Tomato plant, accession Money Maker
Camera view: horizontal (90 deg, fisheye); turntable rotation: 150 degrees
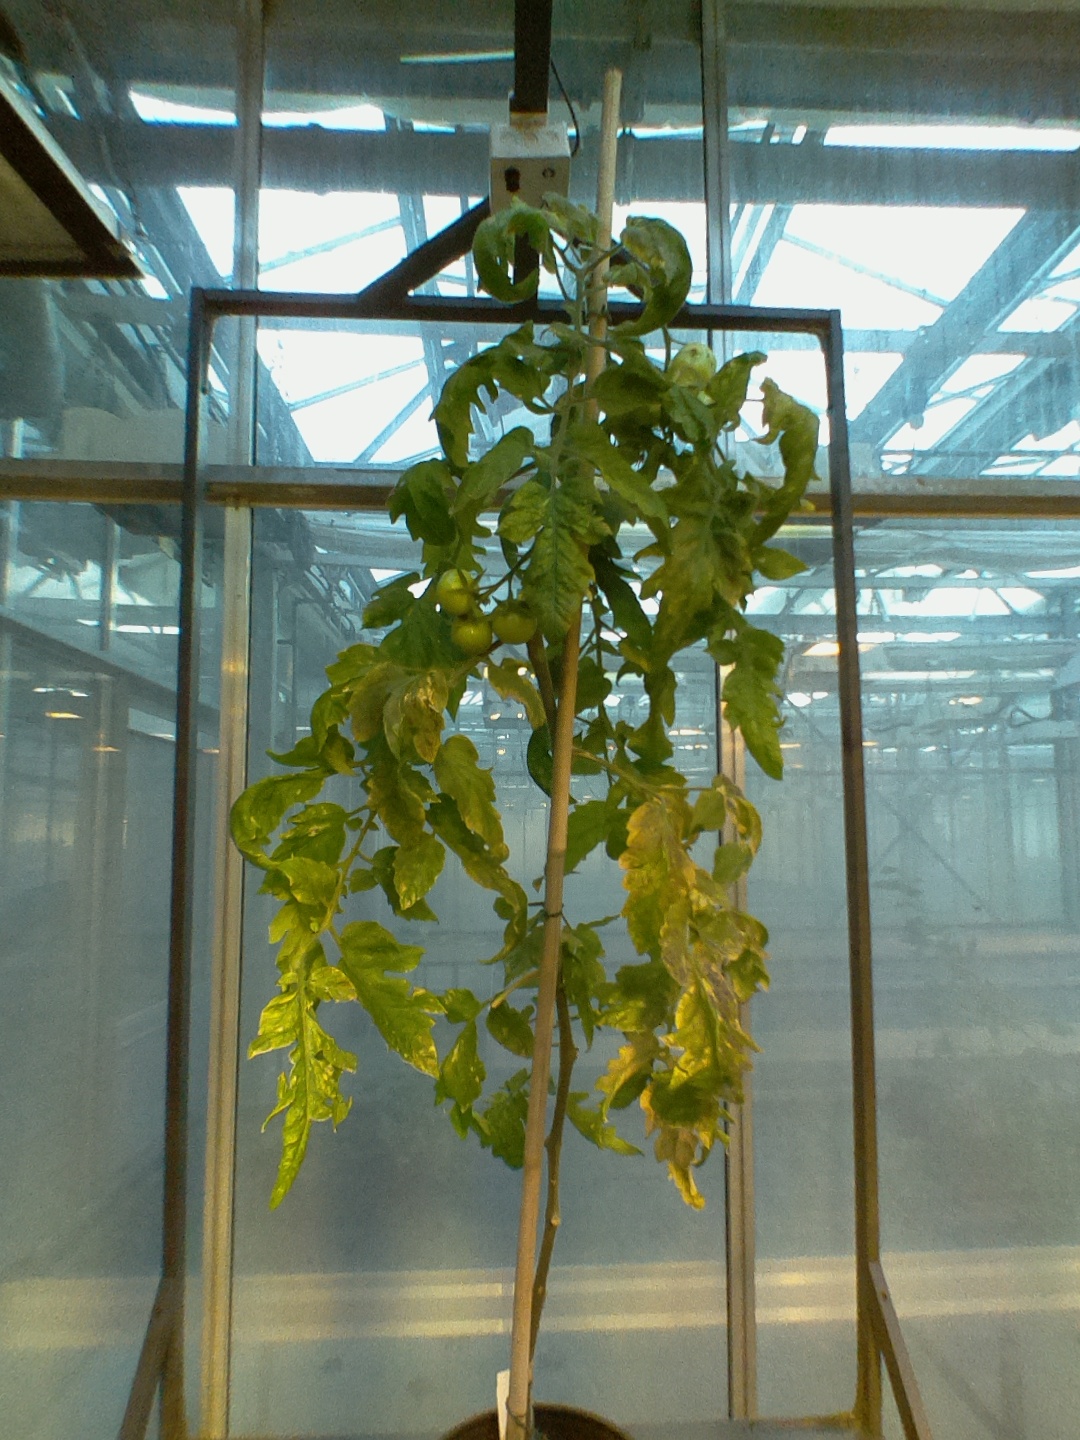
BBCH growth stage 78: 80% -90% of final fruit size